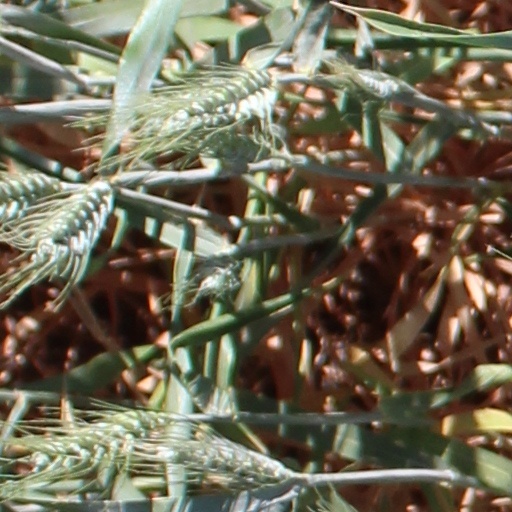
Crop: wheat